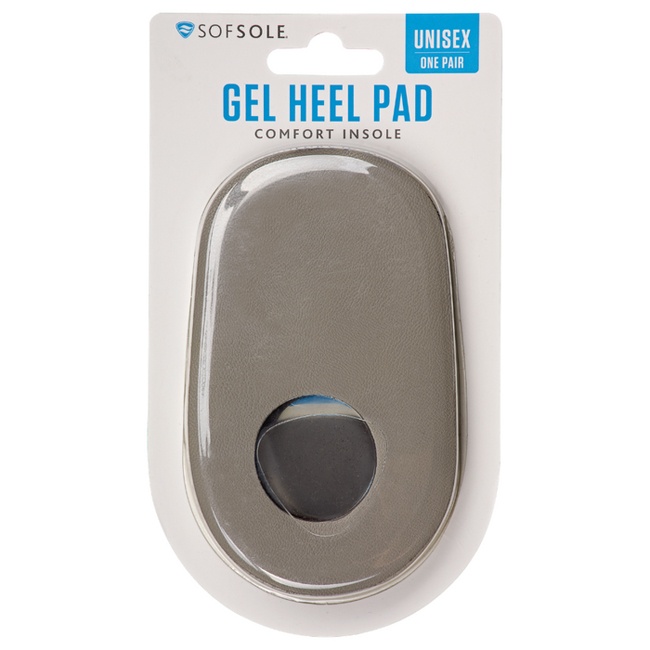
Sof Sole Unisex Gel Heel Pad
Sof Sole Unisex Gel Heel Pad Heel cushion for all types of shoes. Made with 100% Sof gel. Tapered design fits all shoes. Extra gel heel protection. Superior cushioning and comfort. One size fit’s all.
Brand: SofSole
Category: Apparel & Accessories > Shoe Accessories > Shoe Inserts > Gel Pads